Mario Mendoza

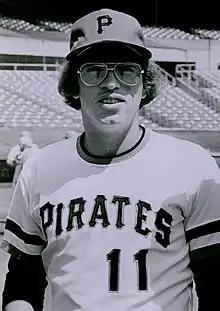
Mendoza with the Pittsburgh Pirates in 1974

Mario Mendoza Aizpuru (born 26 December 1950) is a Mexican former professional baseball infielder who is currently the manager of Saraperos de Saltillo of the Mexican League. Mendoza, a lifetime .215 hitter, is best known for being the source of the name for the threshold for batting ineptitude, the "Mendoza Line", meaning a batting average of .200. Mendoza managed in the minor leagues and in Mexico after his nine-year Major League Baseball (MLB) playing career. He is a member of the Mexican Professional Baseball Hall of Fame.